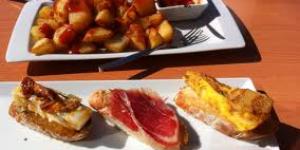
montaditos frios mixtos